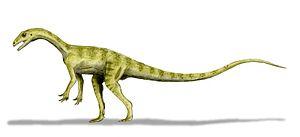
La liste des genres de dinosaures recense tous les genres qui ont été inclus dans le super-ordre Dinosauria à l'exception de la classe Aves et des termes à usage uniquement vernaculaire. La liste inclut tous les genres communément acceptés, mais aussi ceux considérés comme invalides, douteux, ou qui n'ont pas été formellement publiés, ainsi que les synonymes plus récents de noms plus établis et les genres qui ne sont plus considérés comme des dinosaures. De nombreux noms ont été reclassifiés, qu'il s'agisse d'oiseaux, de crocodiles ou encore de bois pétrifié. Cette liste contient 1513 noms, dont environ 1190 sont considérés comme soit valides, soit nomen dubium.
Pantydraco est un genre éteint de dinosaures sauropodomorphes basaux du Trias supérieur du pays de Galles.